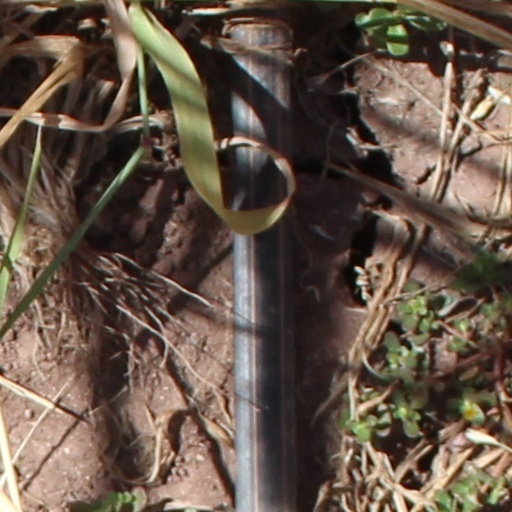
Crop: wheat